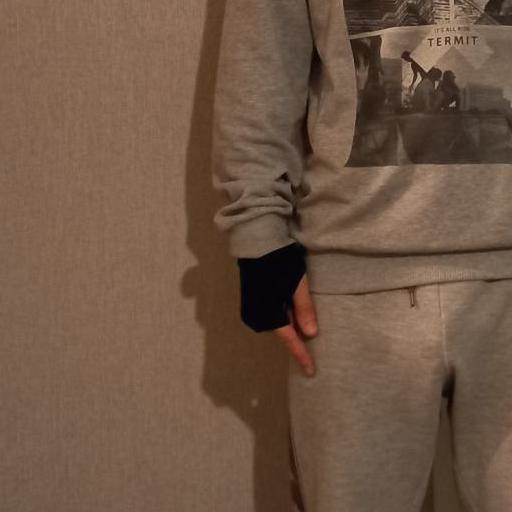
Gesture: no_gesture